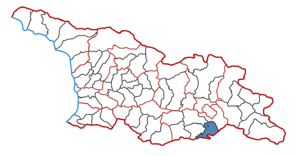
La municipalité de Marneouli est un district de la région Basse Kartlie en Géorgie, dont la ville principale est Marneouli.